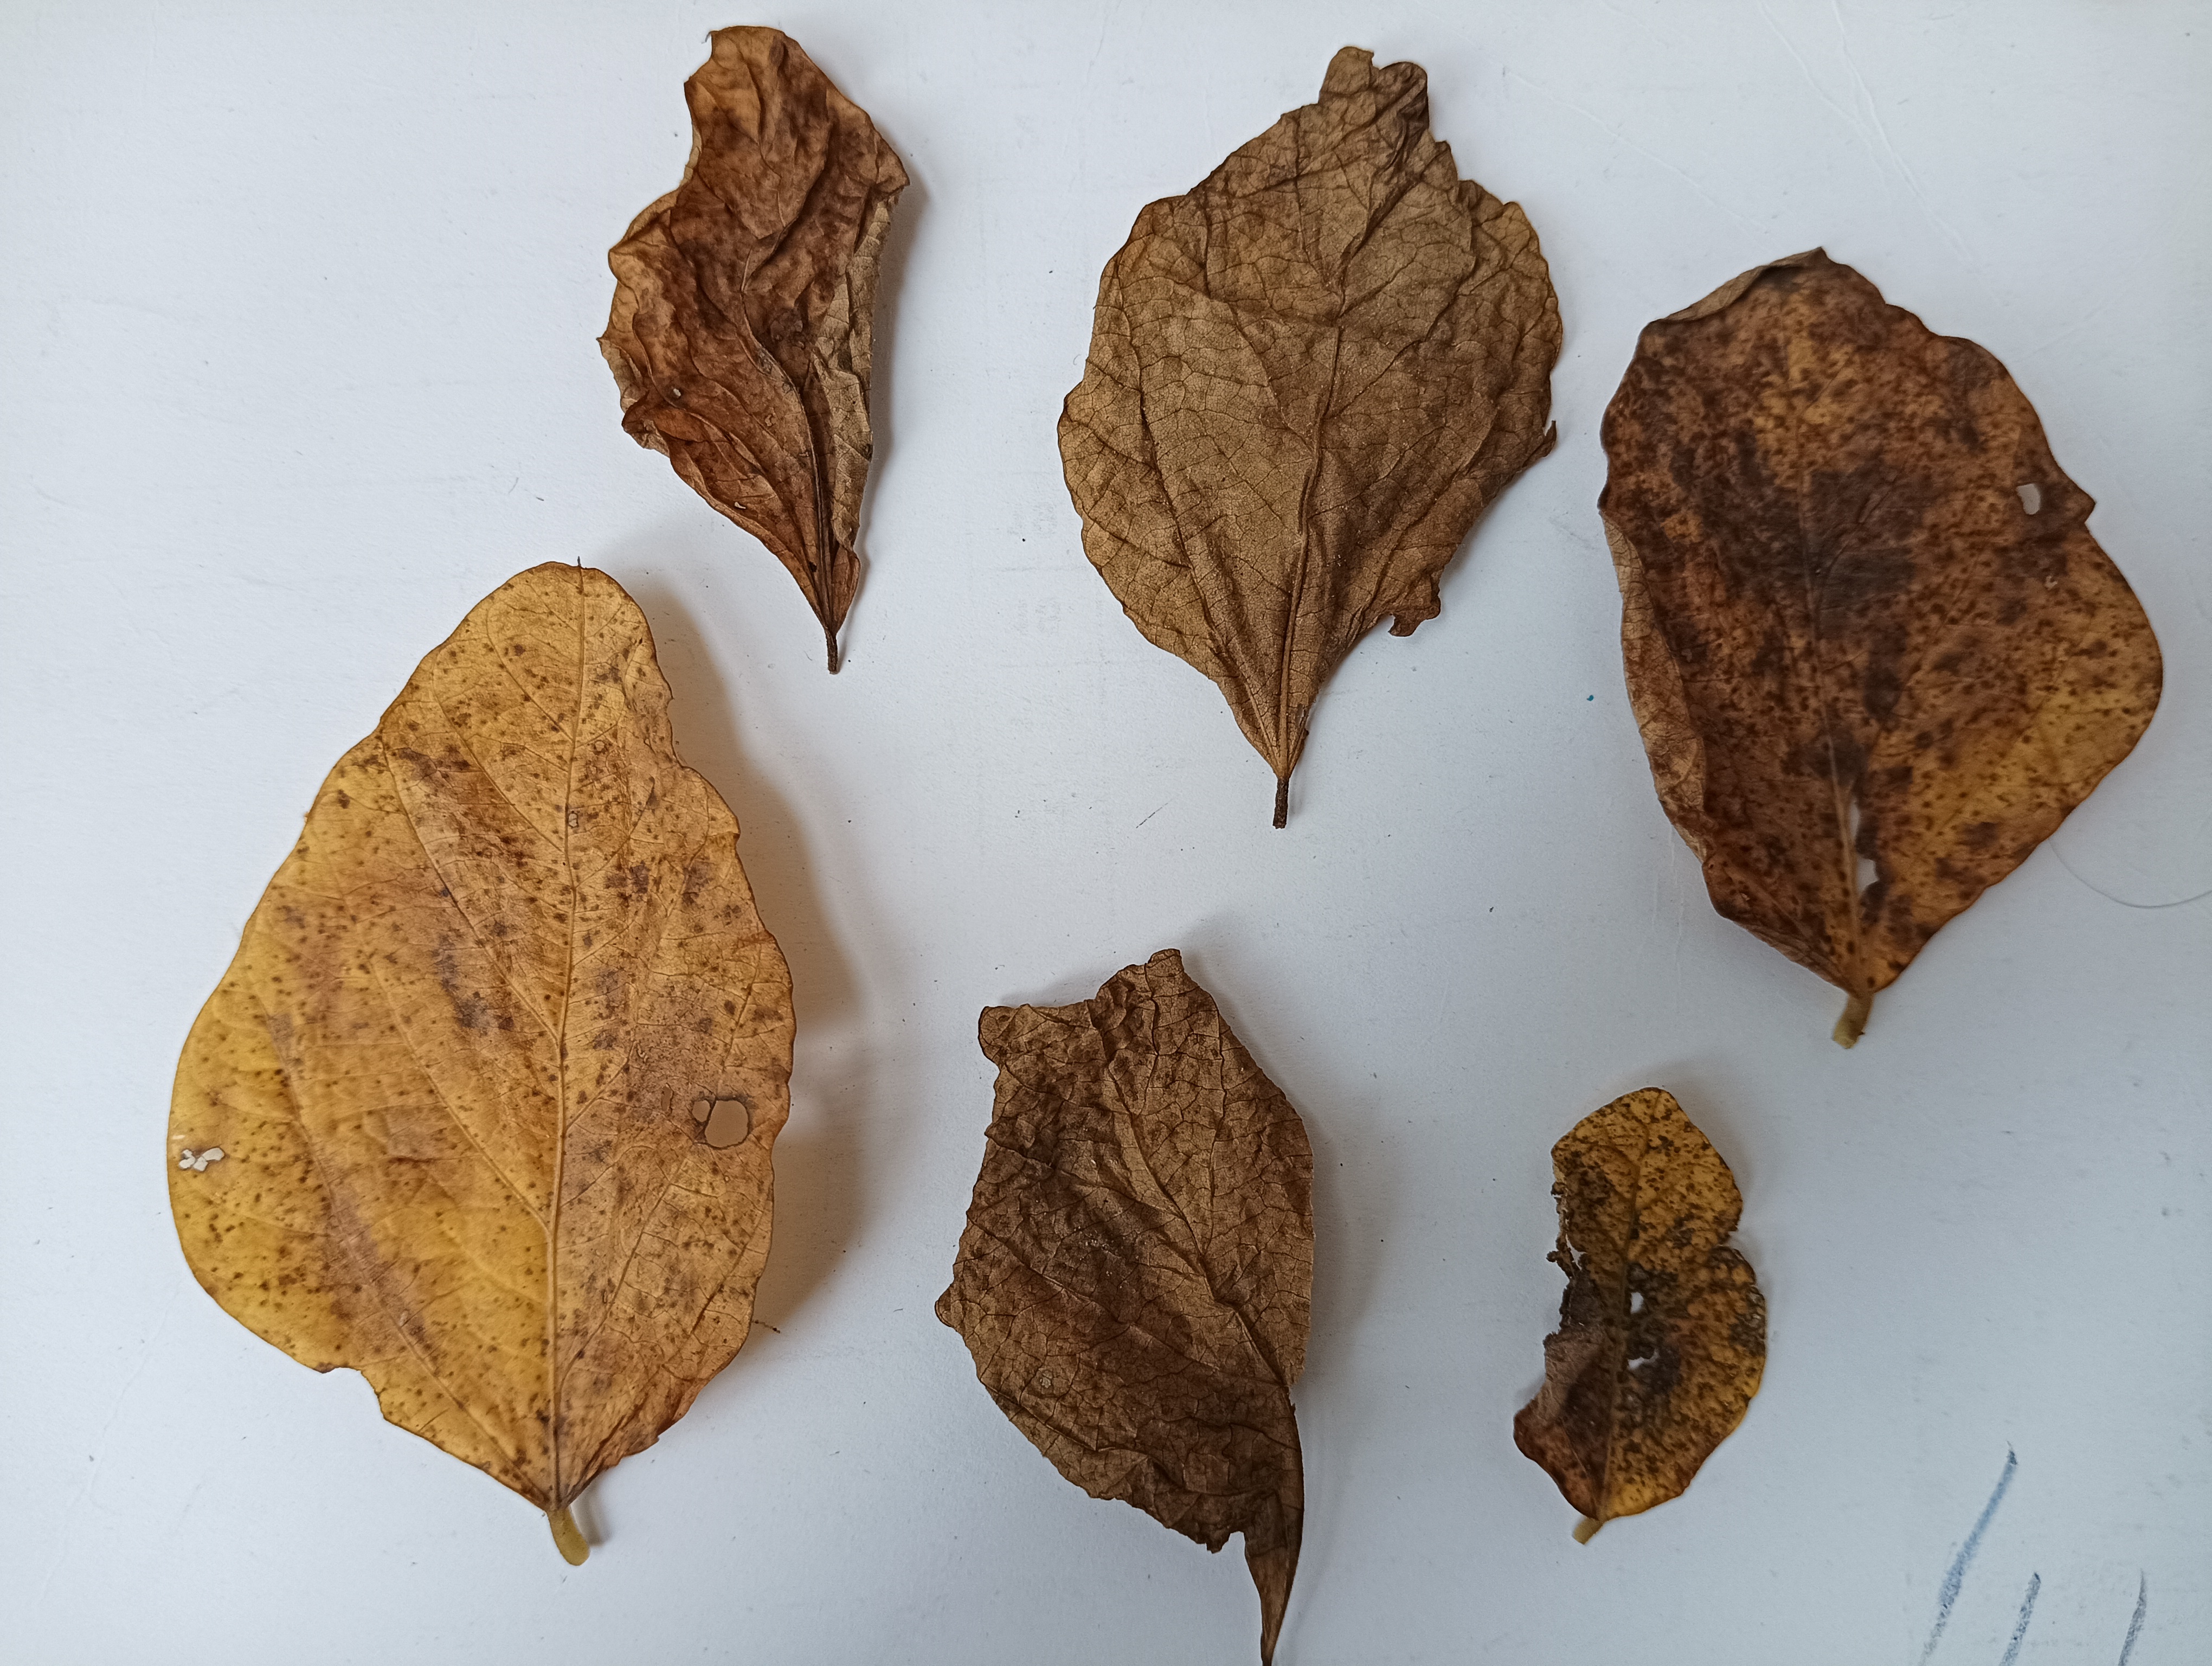
Label: Dry_leaf